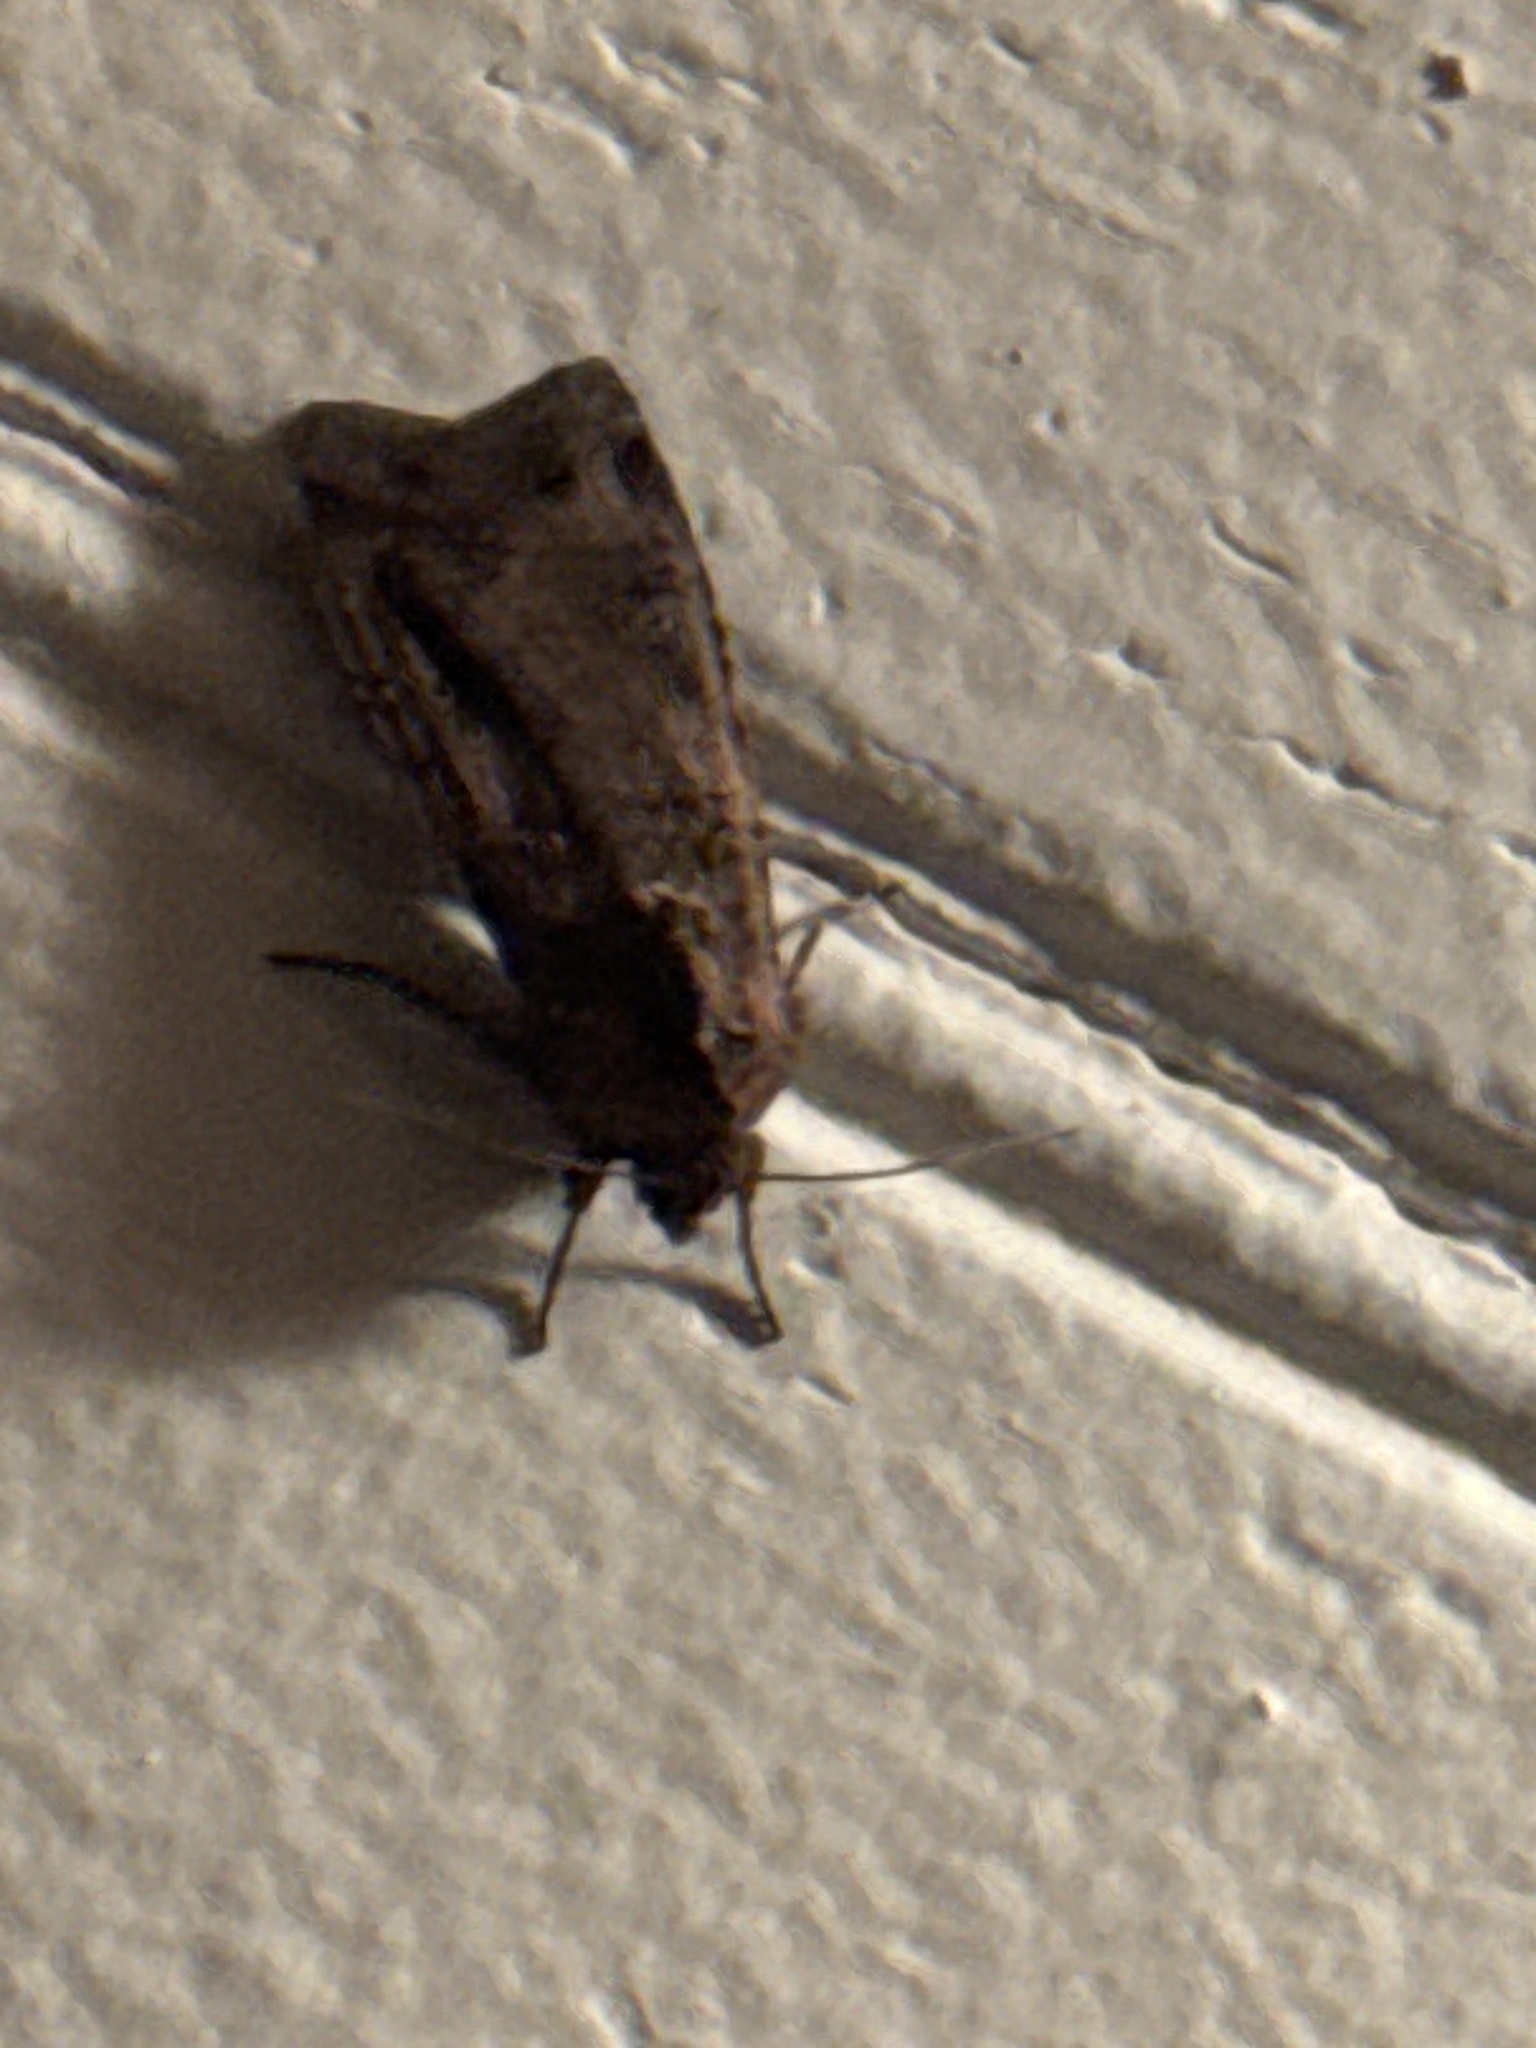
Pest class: cutworms